Kingdom of Mysore

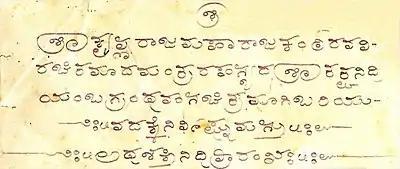

This system changed under the subsidiary alliance with the British, when tax payments were made in cash and were used for the maintenance of the army, police and other civil and public establishments. A portion of the tax was transferred to England as the "Indian tribute". Unhappy with the loss of their traditional revenue system and the problems they faced, peasants rose in rebellion in many parts of south India. After 1800, the Cornwallis land reforms came into effect. Reade, Munro, Graham and Thackeray were some administrators who improved the economic conditions of the masses. However, the homespun textile industry suffered while most of India was under British rule, except the producers of the finest cloth and the coarse cloth which was popular with the rural masses. This was due to the manufacturing mills of Manchester, Liverpool and Scotland being more than a match for the traditional handweaving industry, especially in spinning and weaving.